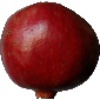
Label: Pomegranate 1